Hector Berlioz

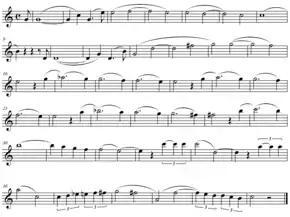
"Idée fixe" theme, "Symphonie fantastique"

All four of Berlioz's symphonies differ from the contemporary norm. The first, the "Symphonie fantastique" (1830), is purely orchestral, and the opening movement is broadly in sonata form, but the work tells a story, graphically and specifically. The recurring "idée fixe" theme is the composer's idealised (and in the last movement caricatured) portrait of Harriet Smithson. Schumann wrote of the work that despite its apparent formlessness, "there is an inherent symmetrical order corresponding to the great dimensions of the work, and this besides the inner connexions of thought", and in the 20th century Constant Lambert wrote, "Formally speaking it is among the finest of 19th-century symphonies". The work has always been among Berlioz's most popular.